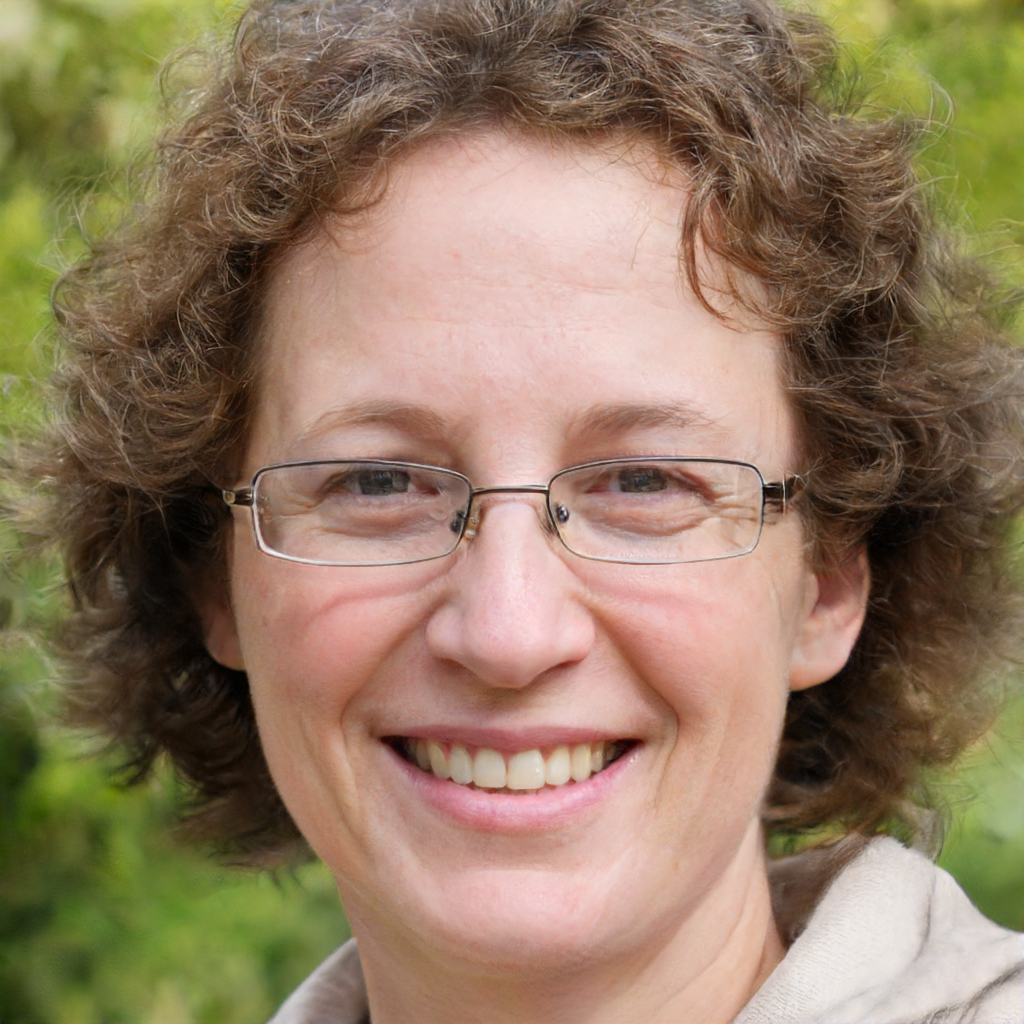
Gender: Female